Washington Township, Bergen County, New Jersey

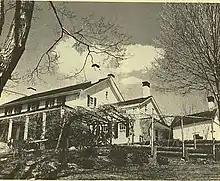
Seven Chimneys National Historic Site

Public school students in kindergarten through twelfth grade attend the Westwood Regional School District, a comprehensive regional school district serving students from both the Township of Washington and Westwood Borough. The district is the county's only regional district serving grades K-12. As of the 2023–24 school year, the district, comprised of six schools, had an enrollment of 2,828 students and 259.2 classroom teachers (on an FTE basis), for a student–teacher ratio of 10.9:1. Schools in the district (with 2023–24 enrollment data from the National Center for Education Statistics) are